Kateryna Skarzhynska

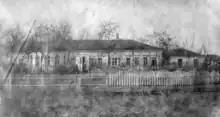
Home of Nikolai Georgievich Skarzhynsky on the Kruglik estate

Skarzhynska returned to her family estate at Kruglik, where she and her husband lived in separate houses. They had an open relationship, each able to have other relationships, without hostility between the couple. She and Skarzhynsky would have five children: Kateryna, Volodymyr, Olga, Alexander, and Natalia. Fascinated by the local folk art and handicrafts, she began collecting artifacts, with the help of historian . In 1880, Skarzhynska founded the first private museum in Ukraine, collaborating with the noted archaeologist and curator on its organization. Kaminsky worked at the museum from 1881 to 1891 as the head curator. The museum was originally housed in a room in the Skarzhynsky's home, but later expanded to a two-story structure with a lobby and six exhibit halls, adjacent to a park and greenhouse. She corresponded with many scientists from throughout Russia and participated in archaeological seminars, as well as fact-finding trips. In 1883, Skarzhynska traveled to Moscow and St. Petersburg, visiting the Polytechnic Museum, Rumyantsev Museum and State Historical Museum to study materials and acquire knowledge and equipment for running her own museum. That year she also met with officials from the Moscow Archaeological Society and Kiev University Archaeological Museum.